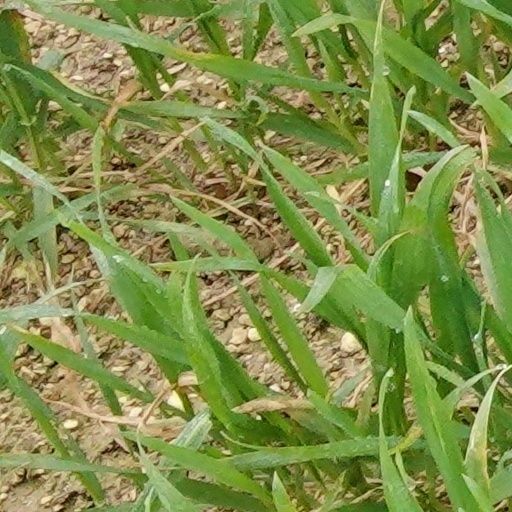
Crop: wheat